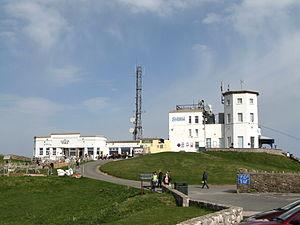
Les falaises de Great Orme forment un promontoire crayeux de la côte septentrionale du pays de Galles, non loin de la ville de Llandudno. Dans un poème de Gwalchmai ap Meilyr, elles sont appelées Cyngreawdr Fynydd. Le nom anglais est une corruption du vieux norrois signifiant « serpent de mer », par allusion à l'aspect de la côte. Par opposition, Little Orme est un autre cap crayeux plus modeste de la côte orientale de la baie de Llandudno dans la paroisse de Llanrhos.